Bernard Fanning

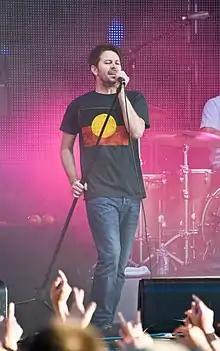
Fanning performing in 2010

Bernard Joseph Fanning (born 15 August 1969) is an Australian musician and singer-songwriter. He was the lead vocalist of Queensland alternative rock band Powderfinger from its formation in 1989.